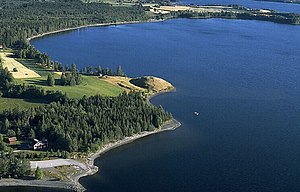
Tibrandshögen
Tibrandshögen 1996.
Tibrandshögen på Rödön ved Rödösundet og Storsjön i Krokoms kommun i Jämtland er resterne af den middelalderlige borg Tibrandsholm.